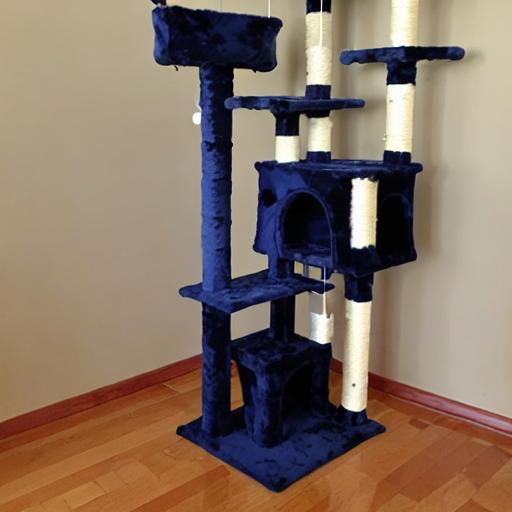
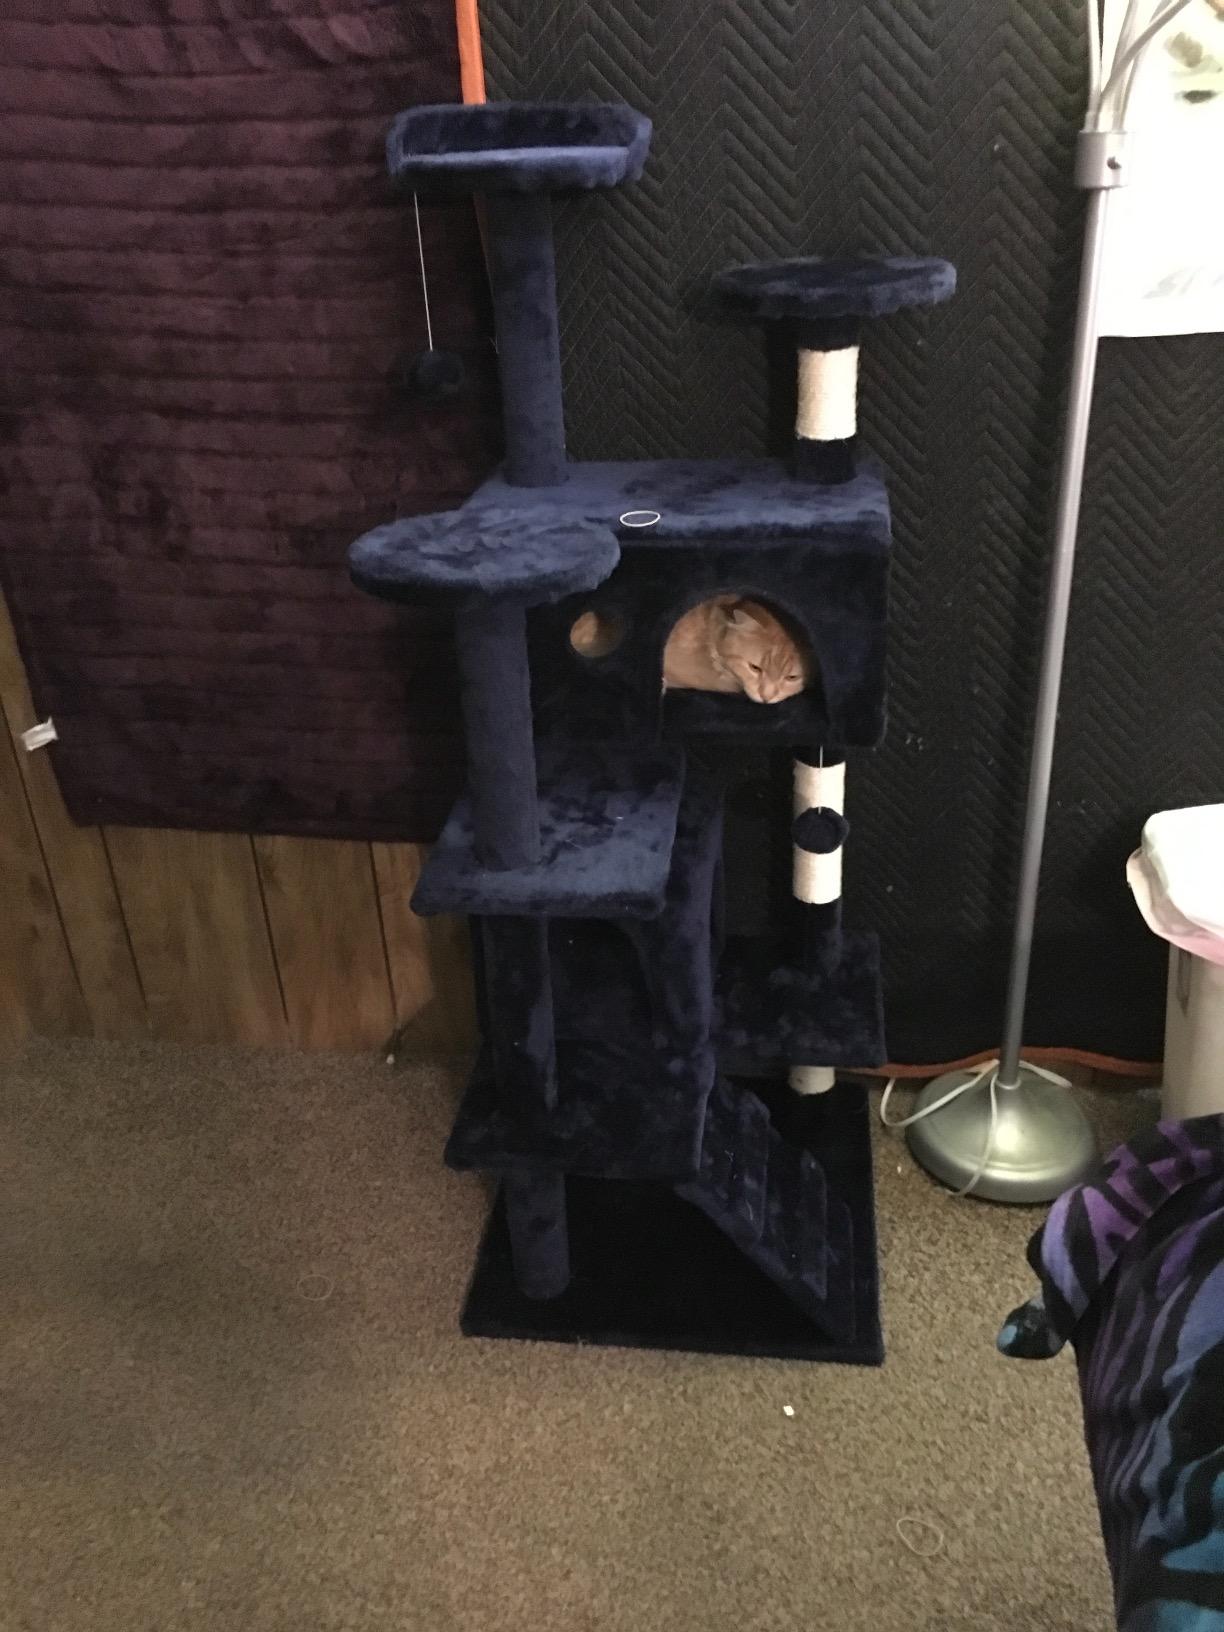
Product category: items_cat tree
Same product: no